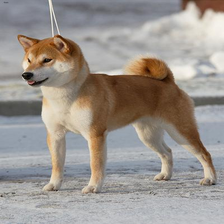
Species: dog
Breed: shiba inu